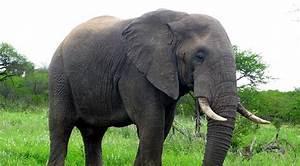
elephant